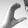
ASL letter: C